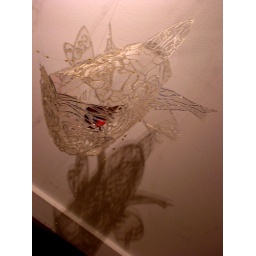
fish in the rain: "i feel i have butterflies in my stomach"